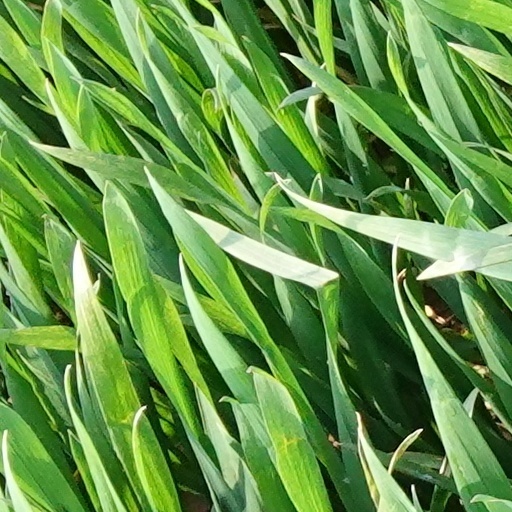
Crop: wheat